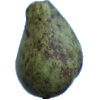
Label: Pear Stone 1